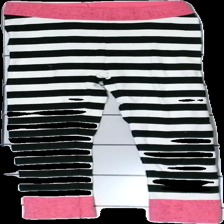
View: front
Type: Tights
Category: Children
Brand: H&M
Colors: Black, Pink, White
Material: 84% cotton 16% elastane
Pattern: Striped
Cut: Regular
Size: 122
Season: All
Damage location: bottom center
Price range: <50
Recommended usage: Export
Description: randiga tights, nopprig mellan benen